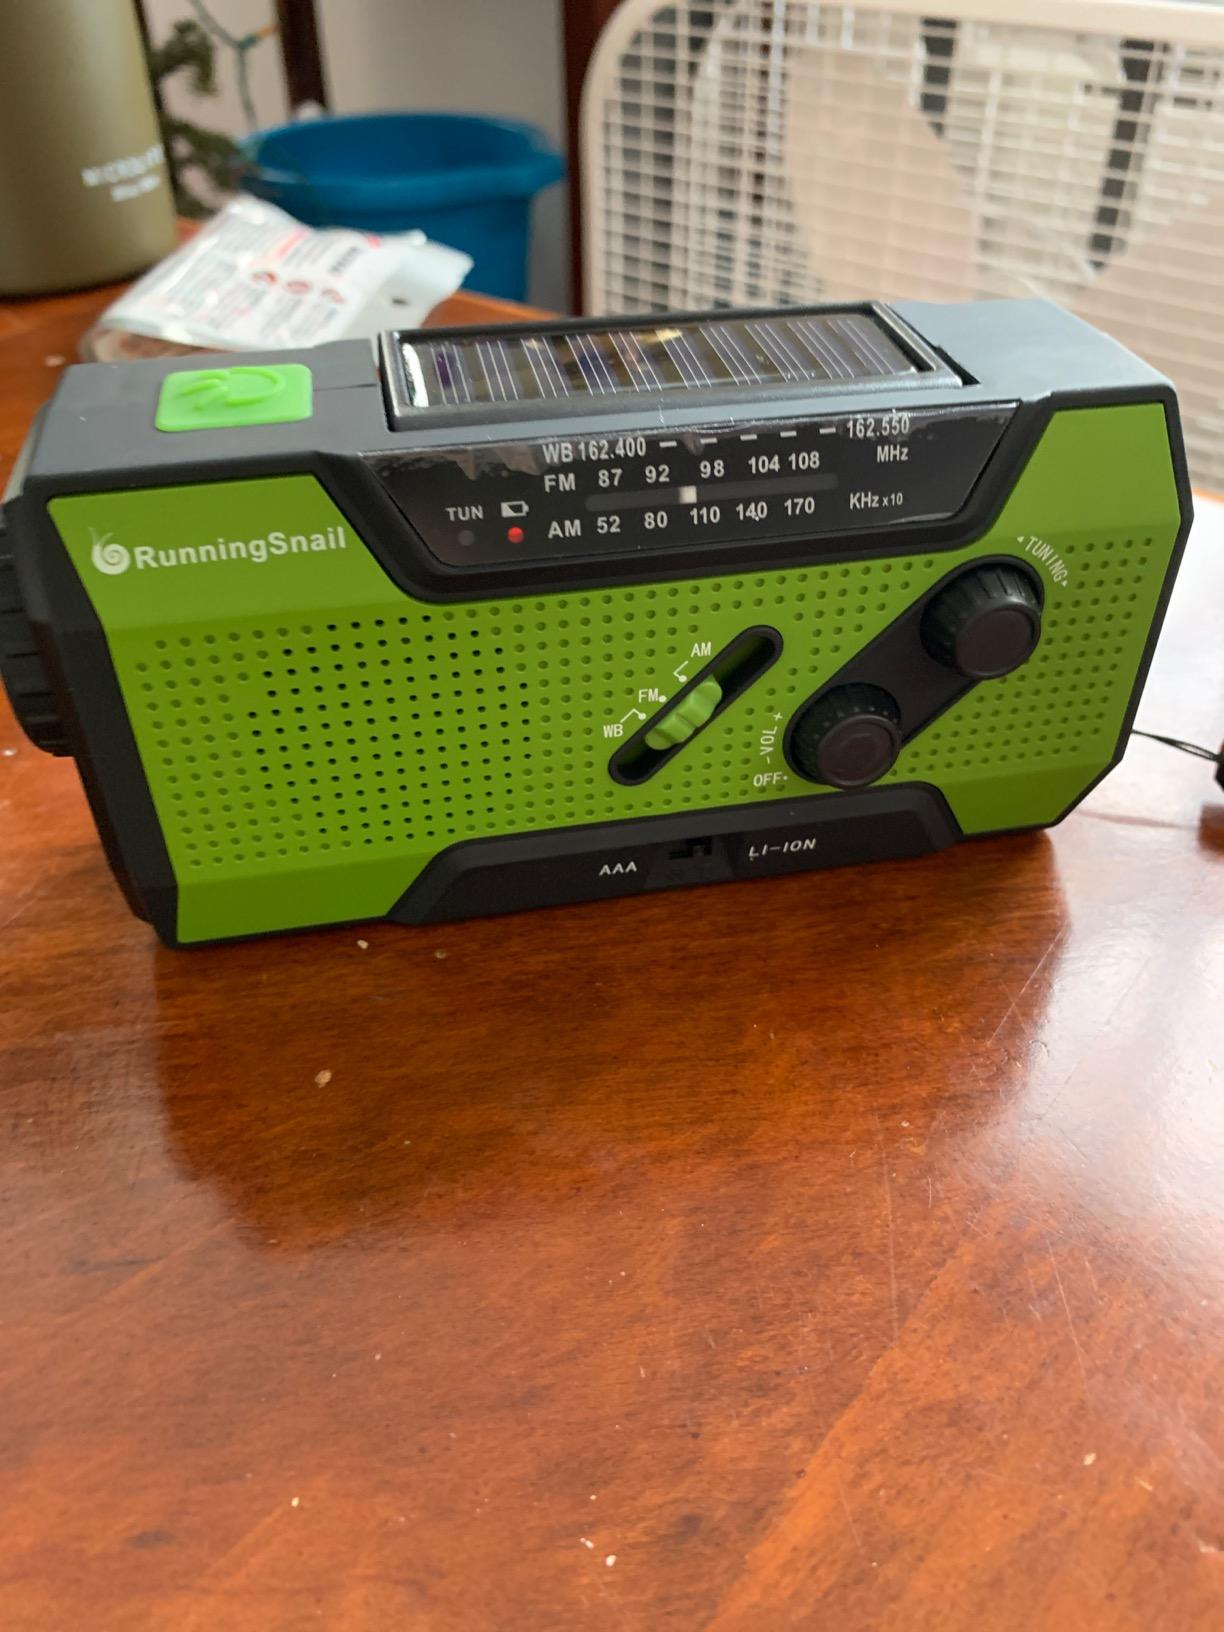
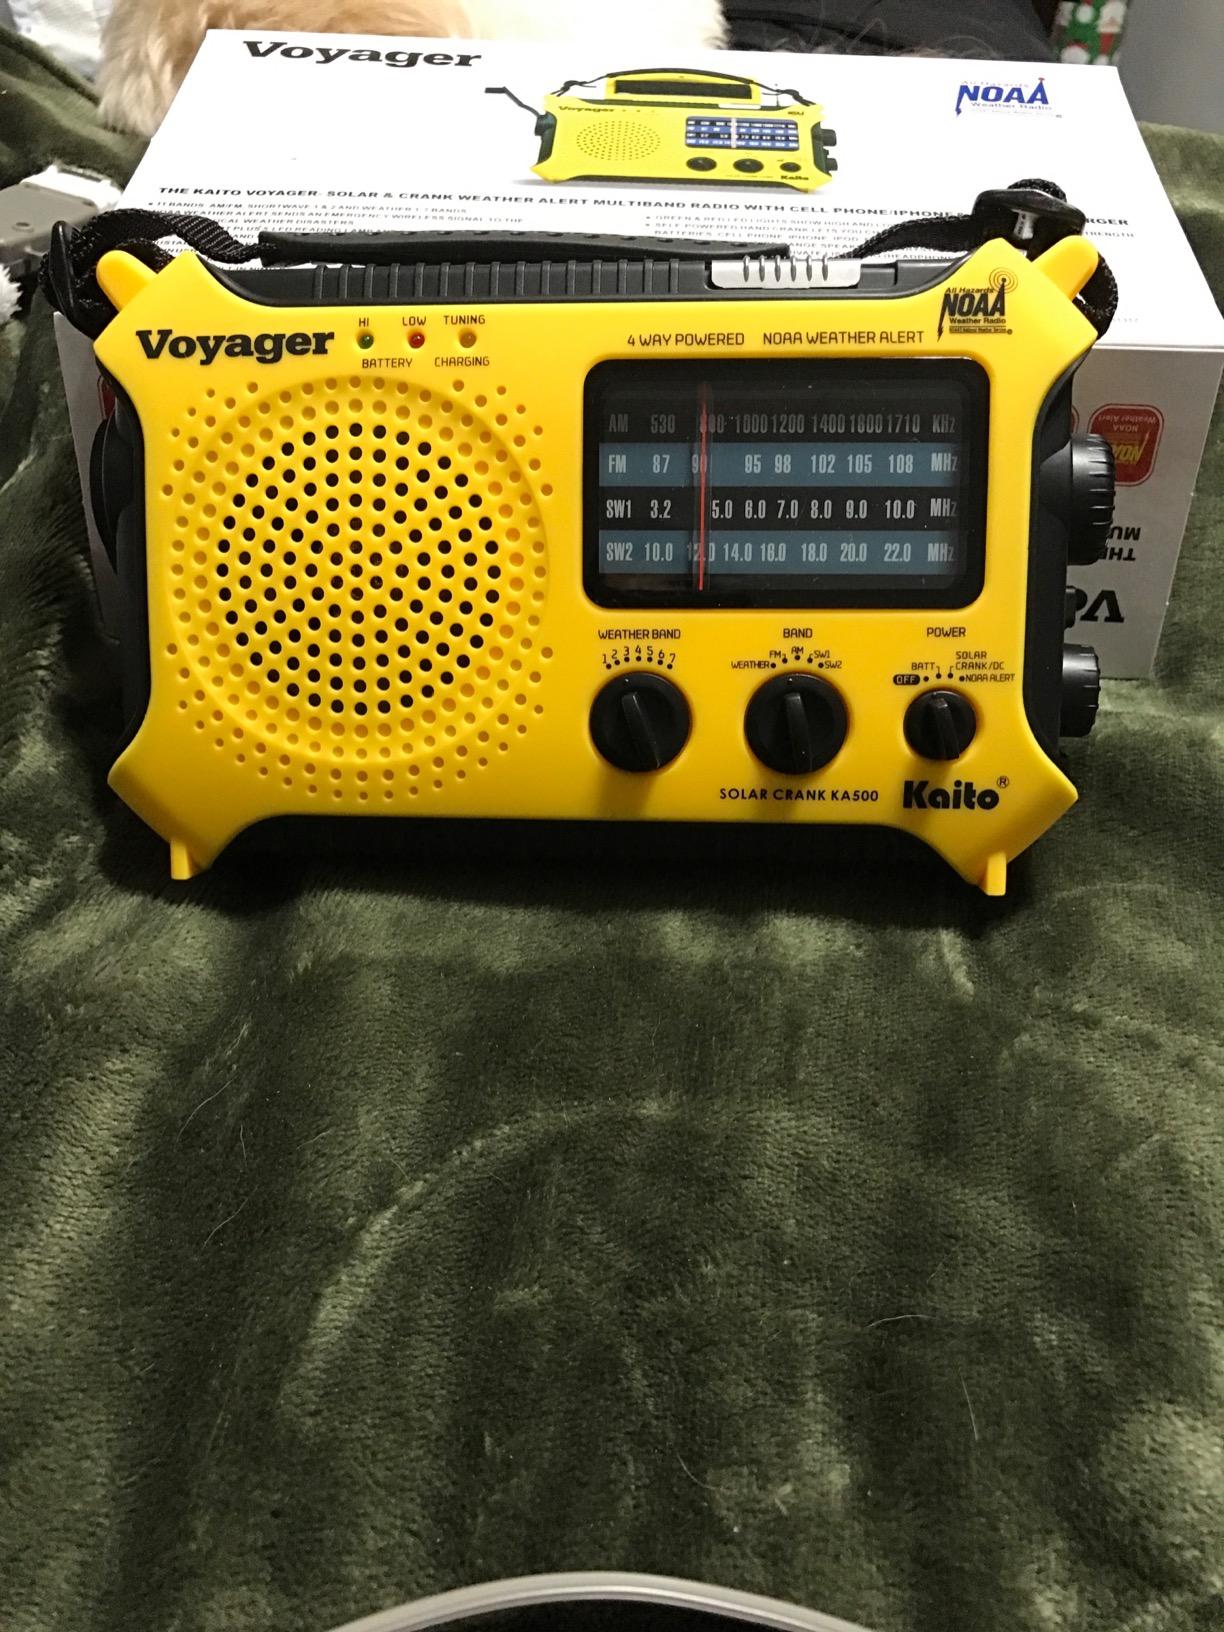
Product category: radio
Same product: no